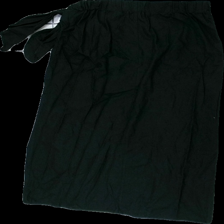
View: back
Type: Skirt
Category: Ladies
Brand: Lindex
Colors: Black
Material: 62% viscose 38% cotton
Cut: Regular
Size: M
Season: All
Damage location: middle center
Damage 2 location: bottom left
Price range: 50-100
Recommended usage: Reuse
Description: svart omlottkjol